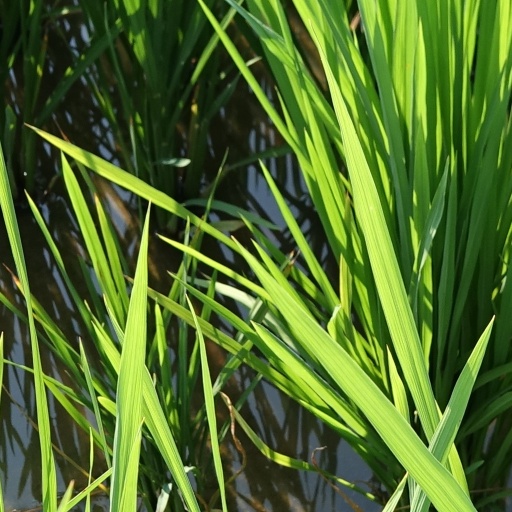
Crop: rice